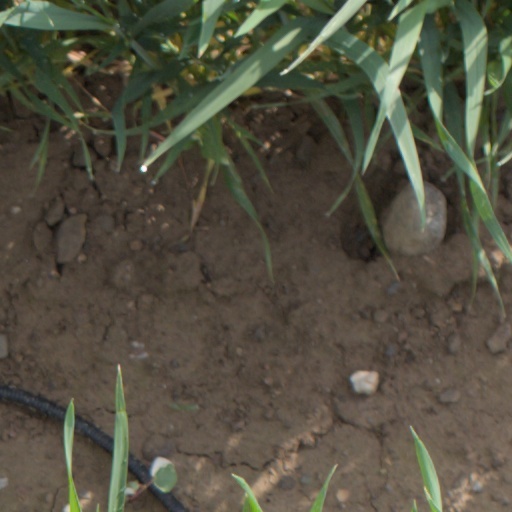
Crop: wheat